All-NBA Team

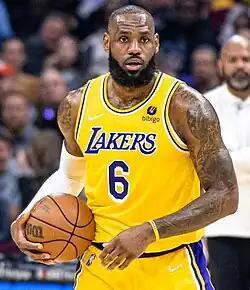
LeBron James has been selected to the All-NBA team a record 21 times, including a record 13 times as a member of the All-NBA first team.

The All-NBA Team is an annual National Basketball Association (NBA) honor bestowed on the best players in the league following every NBA season. The voting is conducted by a global panel of sportswriters and broadcasters. The team has been selected in every season of the league's existence, dating back to its inaugural season in 1946. The All-NBA Team originally had two teams, but since 1988 it is typically composed of three five-man lineups—a first, second, and third team.